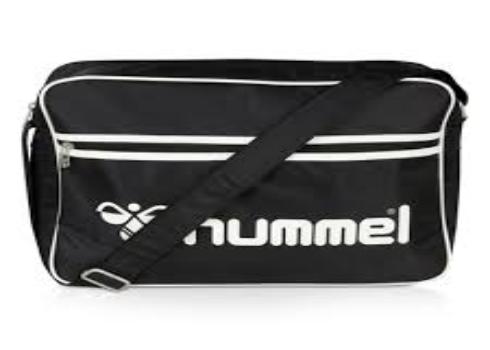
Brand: Hummel-1
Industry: Clothes